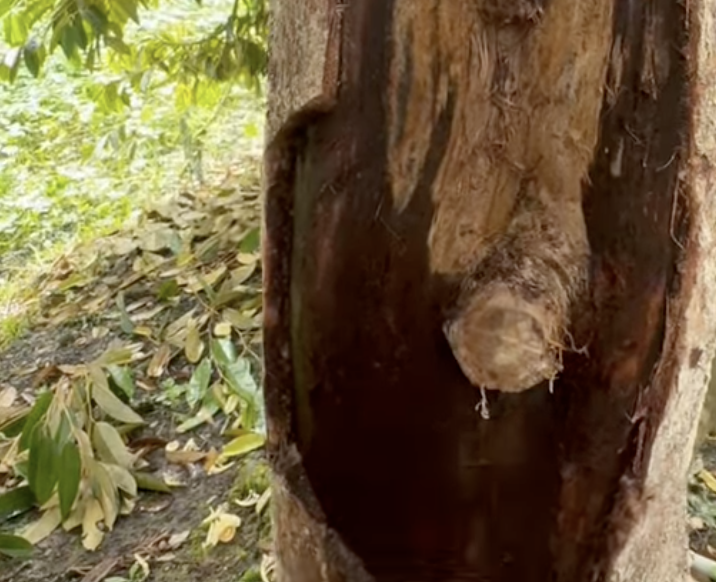
Label: stem_cracking_ gummosis